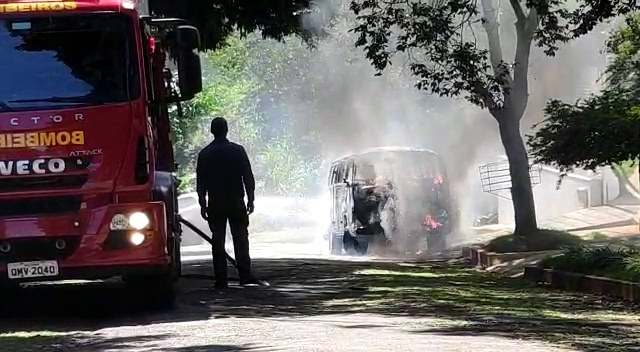
Fire: no
Smoke: yes